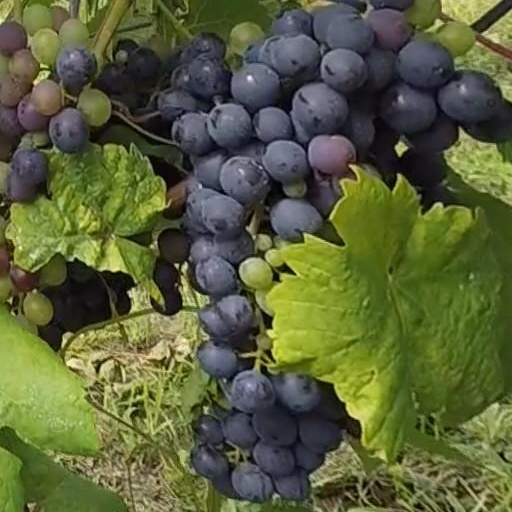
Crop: grape